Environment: real
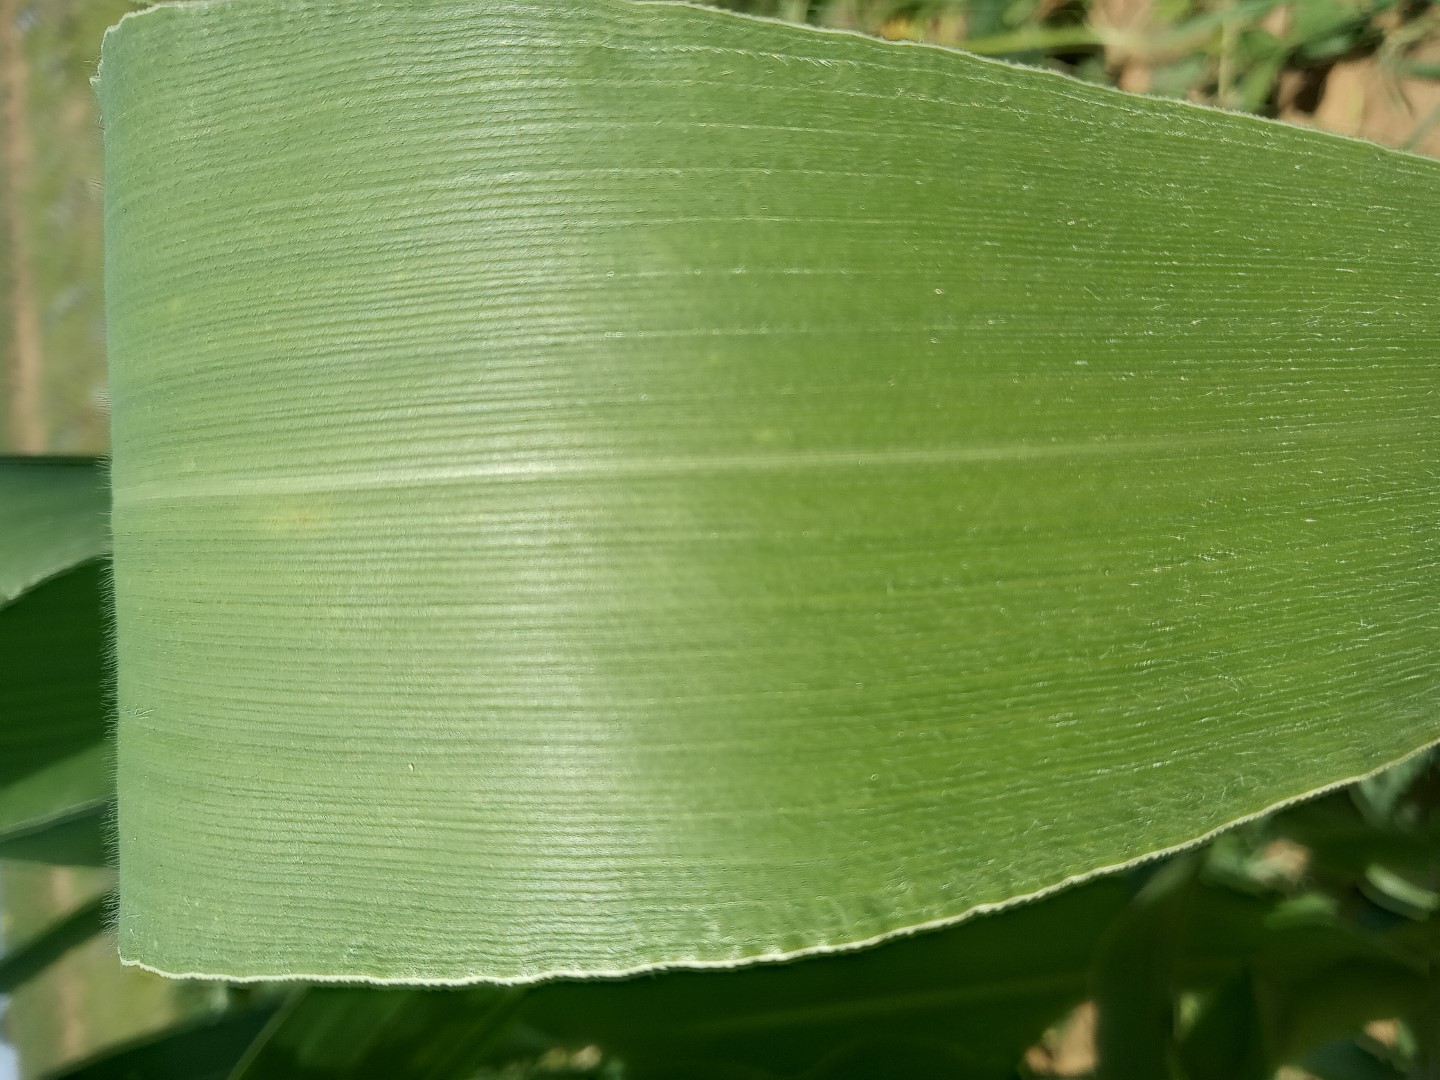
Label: healthy